Hambros Bank

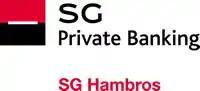
Logo as SG Hambros

Société Générale sold Hambros PLC, including its private equity and investment side, to Investec, a South African bank in May 1998. The Hambros core private banking activities, which had been retained by Société Générale, was renamed SG Hambros Bank & Trust in November 1998.